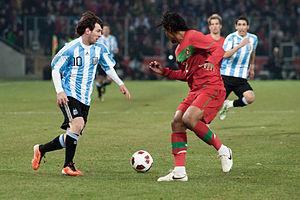
Lionel Messi (gauche) et Bruno Alves (right), Portugal - Argentine, 9 février 2011.